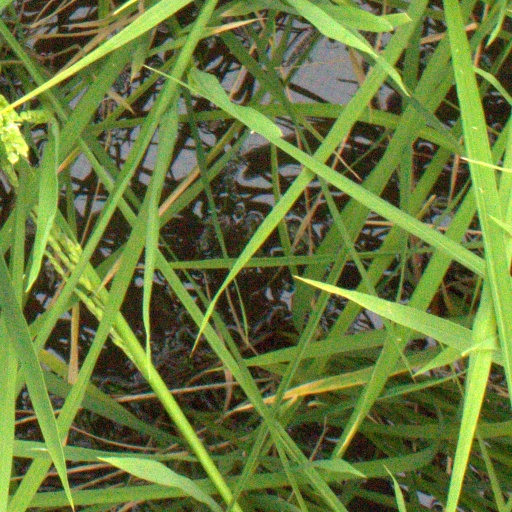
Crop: rice